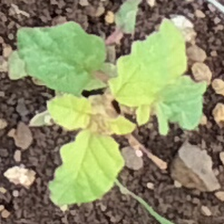
Weed species: Punarnava _(Boerhaavia diffusa)